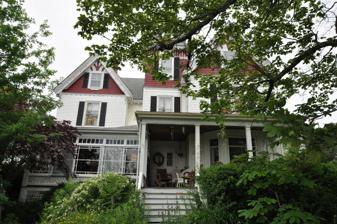
Building: Everett Wallace House
Country: United States of America
Year built: 1938
Historic house in Maine, United States United States historic place Everett Wallace House U.S. National Register of Historic Places Show map of Maine Show map of the United States Location US 1 W side, .05 mi. N of jct. with Wyman Rd., Milbridge, Maine Coordinates 44°31′57″N 67°52′59″W / 44.53250°N 67.88306°W / 44.53250; -67.88306 Area less than one acre Built 1938 ( 1938 ) Architectural style Queen Anne NRHP reference No. 96000243 Added to NRHP March 7, 1996 The Everett Wallace House is a historic house on United States Route 1 in Milbridge, Maine .  Built in 1938, it is unusual as a late example of Queen Anne architecture, having been built as a near replica of the owner's previous house, which was destroyed by fire in 1937.  The house was listed on the National Register of Historic Places in 1996. Description and history The Everett Wallace House stands in the southern part of the village center of Milbridge, on the west side of US 1 just north of its junction with Wyman Road.  It is set on a lot fronted by a picket fence along with a two-car detached garage.  The house is a 2 + 1 ⁄ 2 -story wood-frame structure, with asymmetrical styling typical of the Queen Anne period.  It has a steeply pitched gabled roof, a brick foundation, and an exterior clad in a variety of finishes, including wooden shingles, aluminum siding, and applied Stick style half timbering.  It is roughly L-shaped, its shape somewhat obscured by single-story porches along the front, one of which has been enclosed in glass.  Its front is in three sections, with a central three-story tower flanked by a projecting gabled section on the right and a recessed one on the left. The house was built by Everett Wallace, a local merchant, in 1938, after the family's 1890s Queen Anne Victorian was destroyed by fire in 1937.  The basic design appears to have been taken from a pattern book, since a nearly identical 1890s house stands in Boothbay Harbor .  The earlier Wallace House is documented from a series of postcards produced in the early 20th century. The house is located at 93 Main Street. Due to overgrowth, the structure is barely visible. The house is in a neglected state as of August 2024. See also National Register of Historic Places listings in Washington County, Maine References